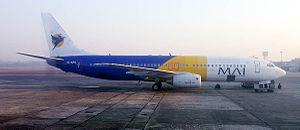
Myanmar Airways International est une compagnie aérienne birmane.